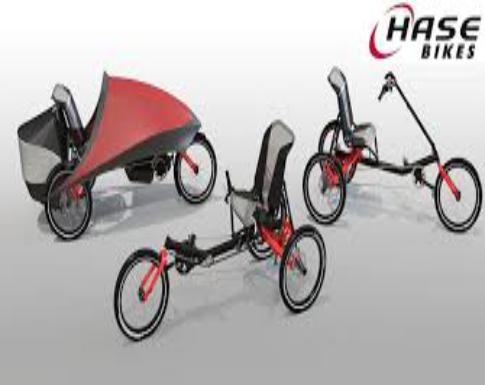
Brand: hase bikes
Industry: Transportation